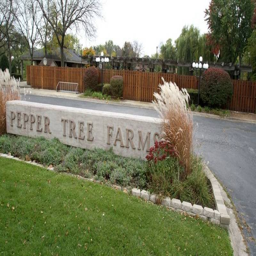
the community plans a number of annual events and social activities .